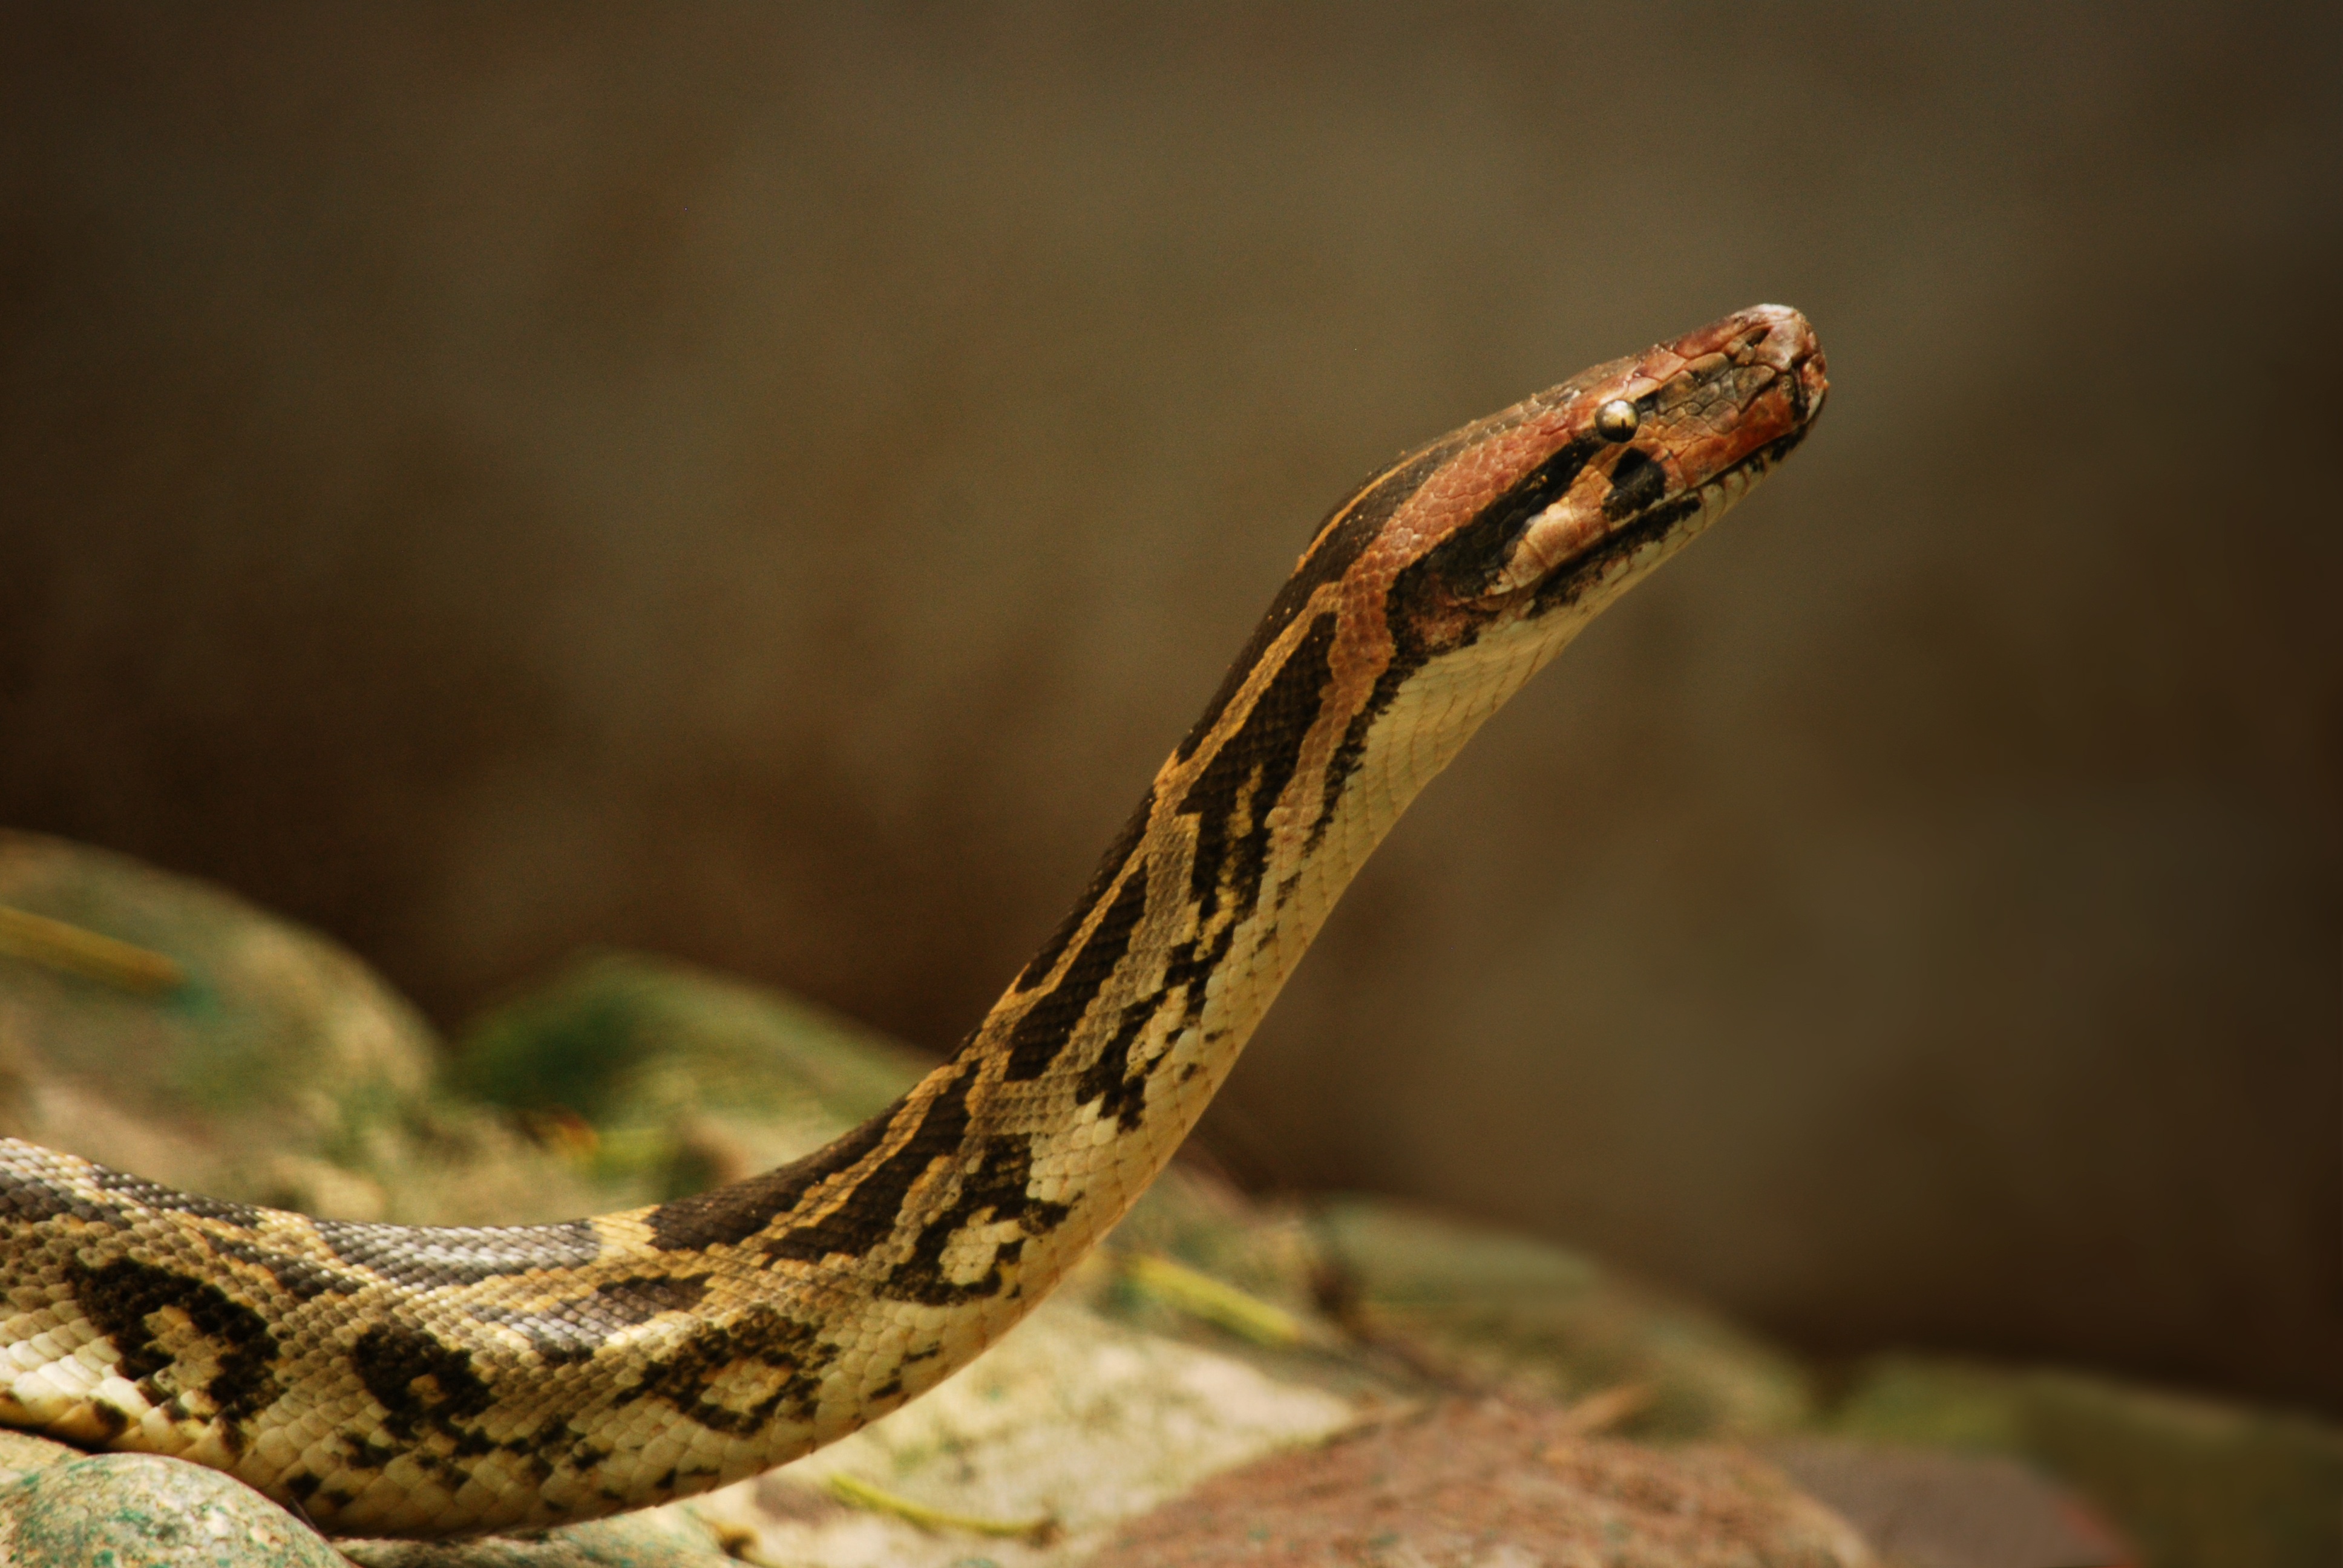
wildlife, wild, jungle, reptile, fauna, zoology, skin, snake, rattlesnake, python, serpent, macro photography, organism, viper, elapidae, garter snake, colubridae, boa constrictor, scaled reptile, boas, terrestrial animal